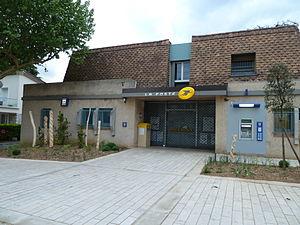
La poste de Prayssac
Prayssac est une commune française, située dans le département du Lot en région Occitanie.